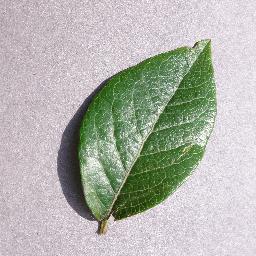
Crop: blueberry
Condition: healthy